Rice University

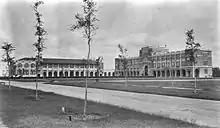
Rice University

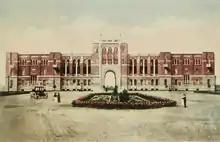
An illustration of the Administration Building of Rice University in 1913

In 1911, the cornerstone was laid for the institute's first building, the Administration Building, now known as Lovett Hall in honor of the founding president. On September 23, 1912, the 12th anniversary of William Marsh Rice's murder, the "William Marsh Rice Institute for the Advancement of Letters, Science, and Art" began course work with 59 enrolled students, who were known as the "59 immortals," and about a dozen faculty. After 18 additional students joined later, Rice's initial class numbered 77, 48 male and 29 female. Rice accepted coeducational admissions from its beginning, but on-campus housing would not become co-ed until 1957.